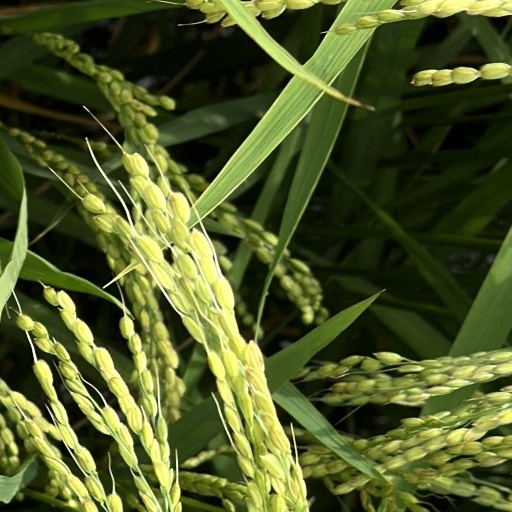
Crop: rice